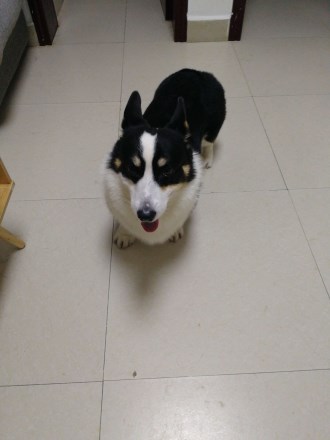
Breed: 2909-n000116-Cardigan